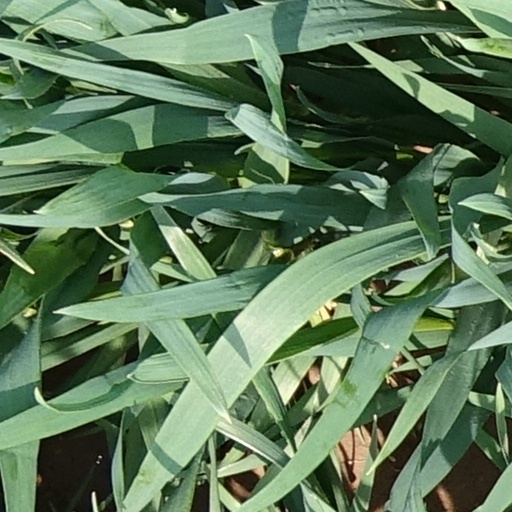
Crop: wheat